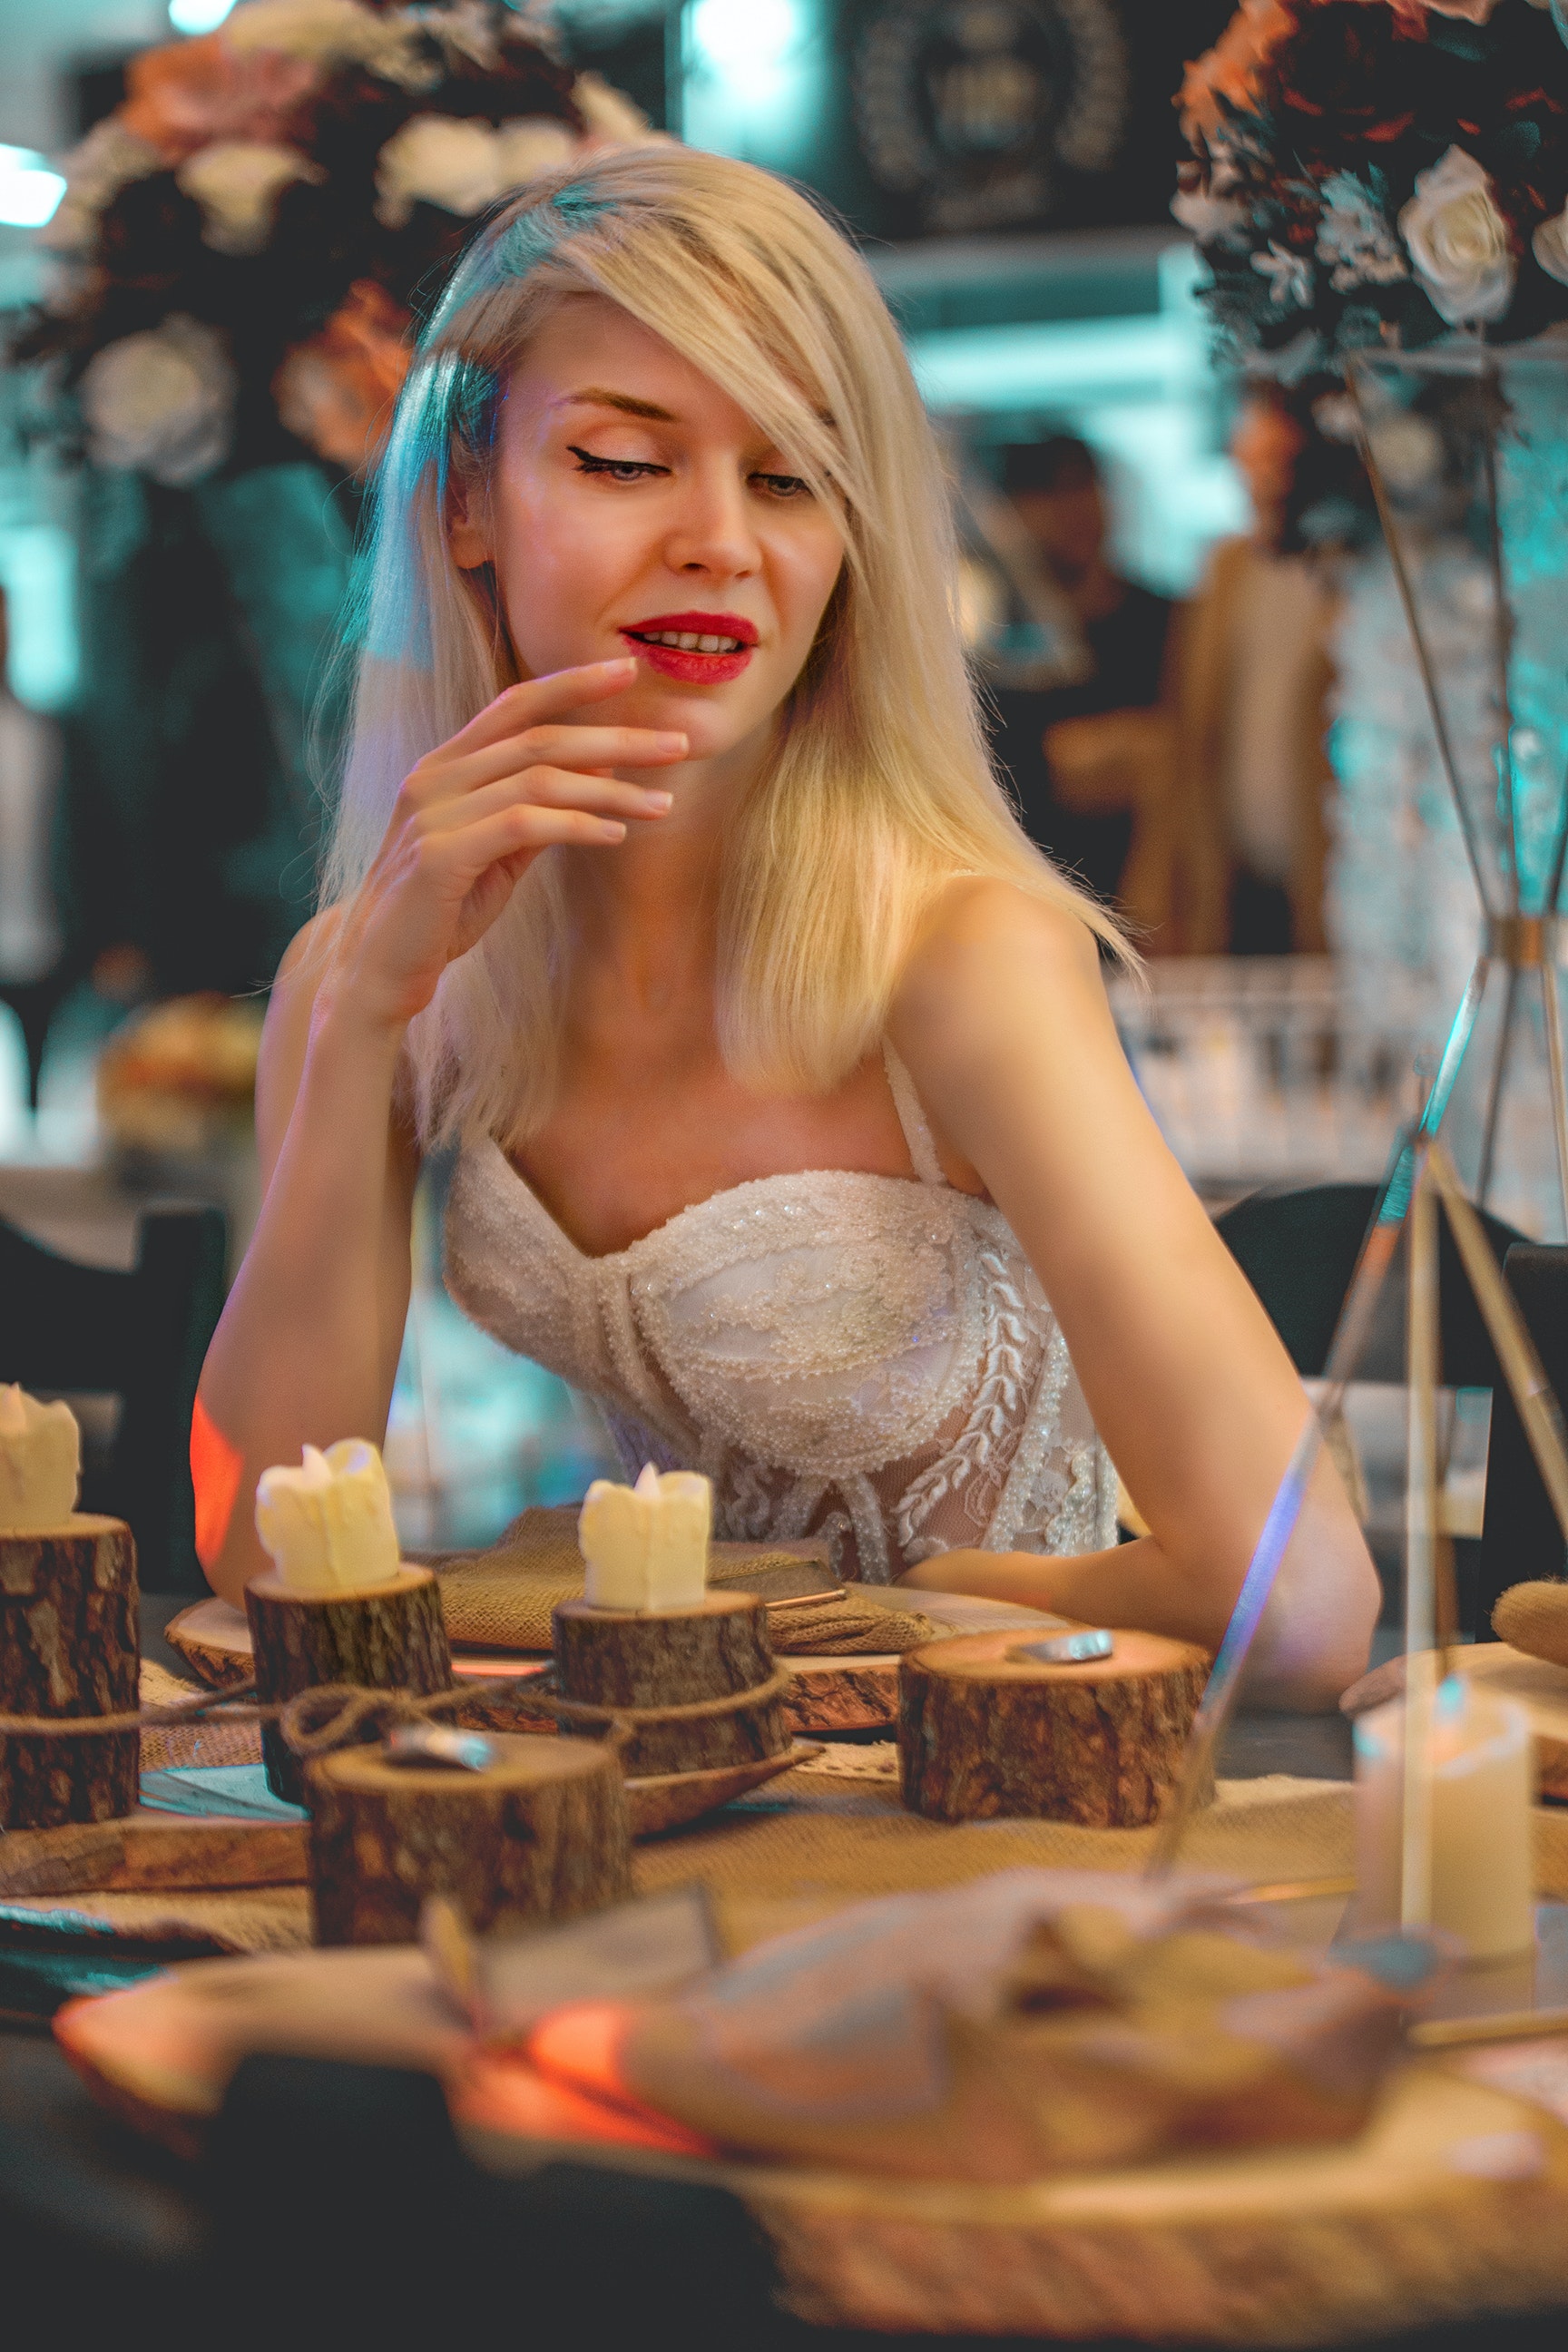
woman, hairstyle, photograph, smile, muscle, tableware, flash photography, table, leisure, fun, eyewear, recreation, beauty, fashion design, snapshot, event, cooking, sitting, brown hair, party, cuisine, competition, eating, junk food, city, drink, dessert, entertainment, dish, portrait photography, sweetness, indoor games and sports, street, meal